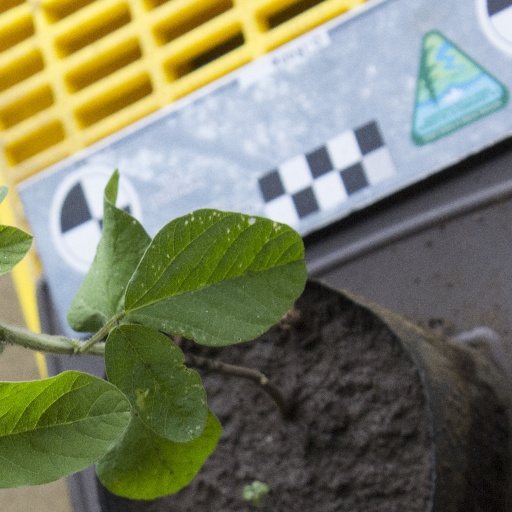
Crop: soybean